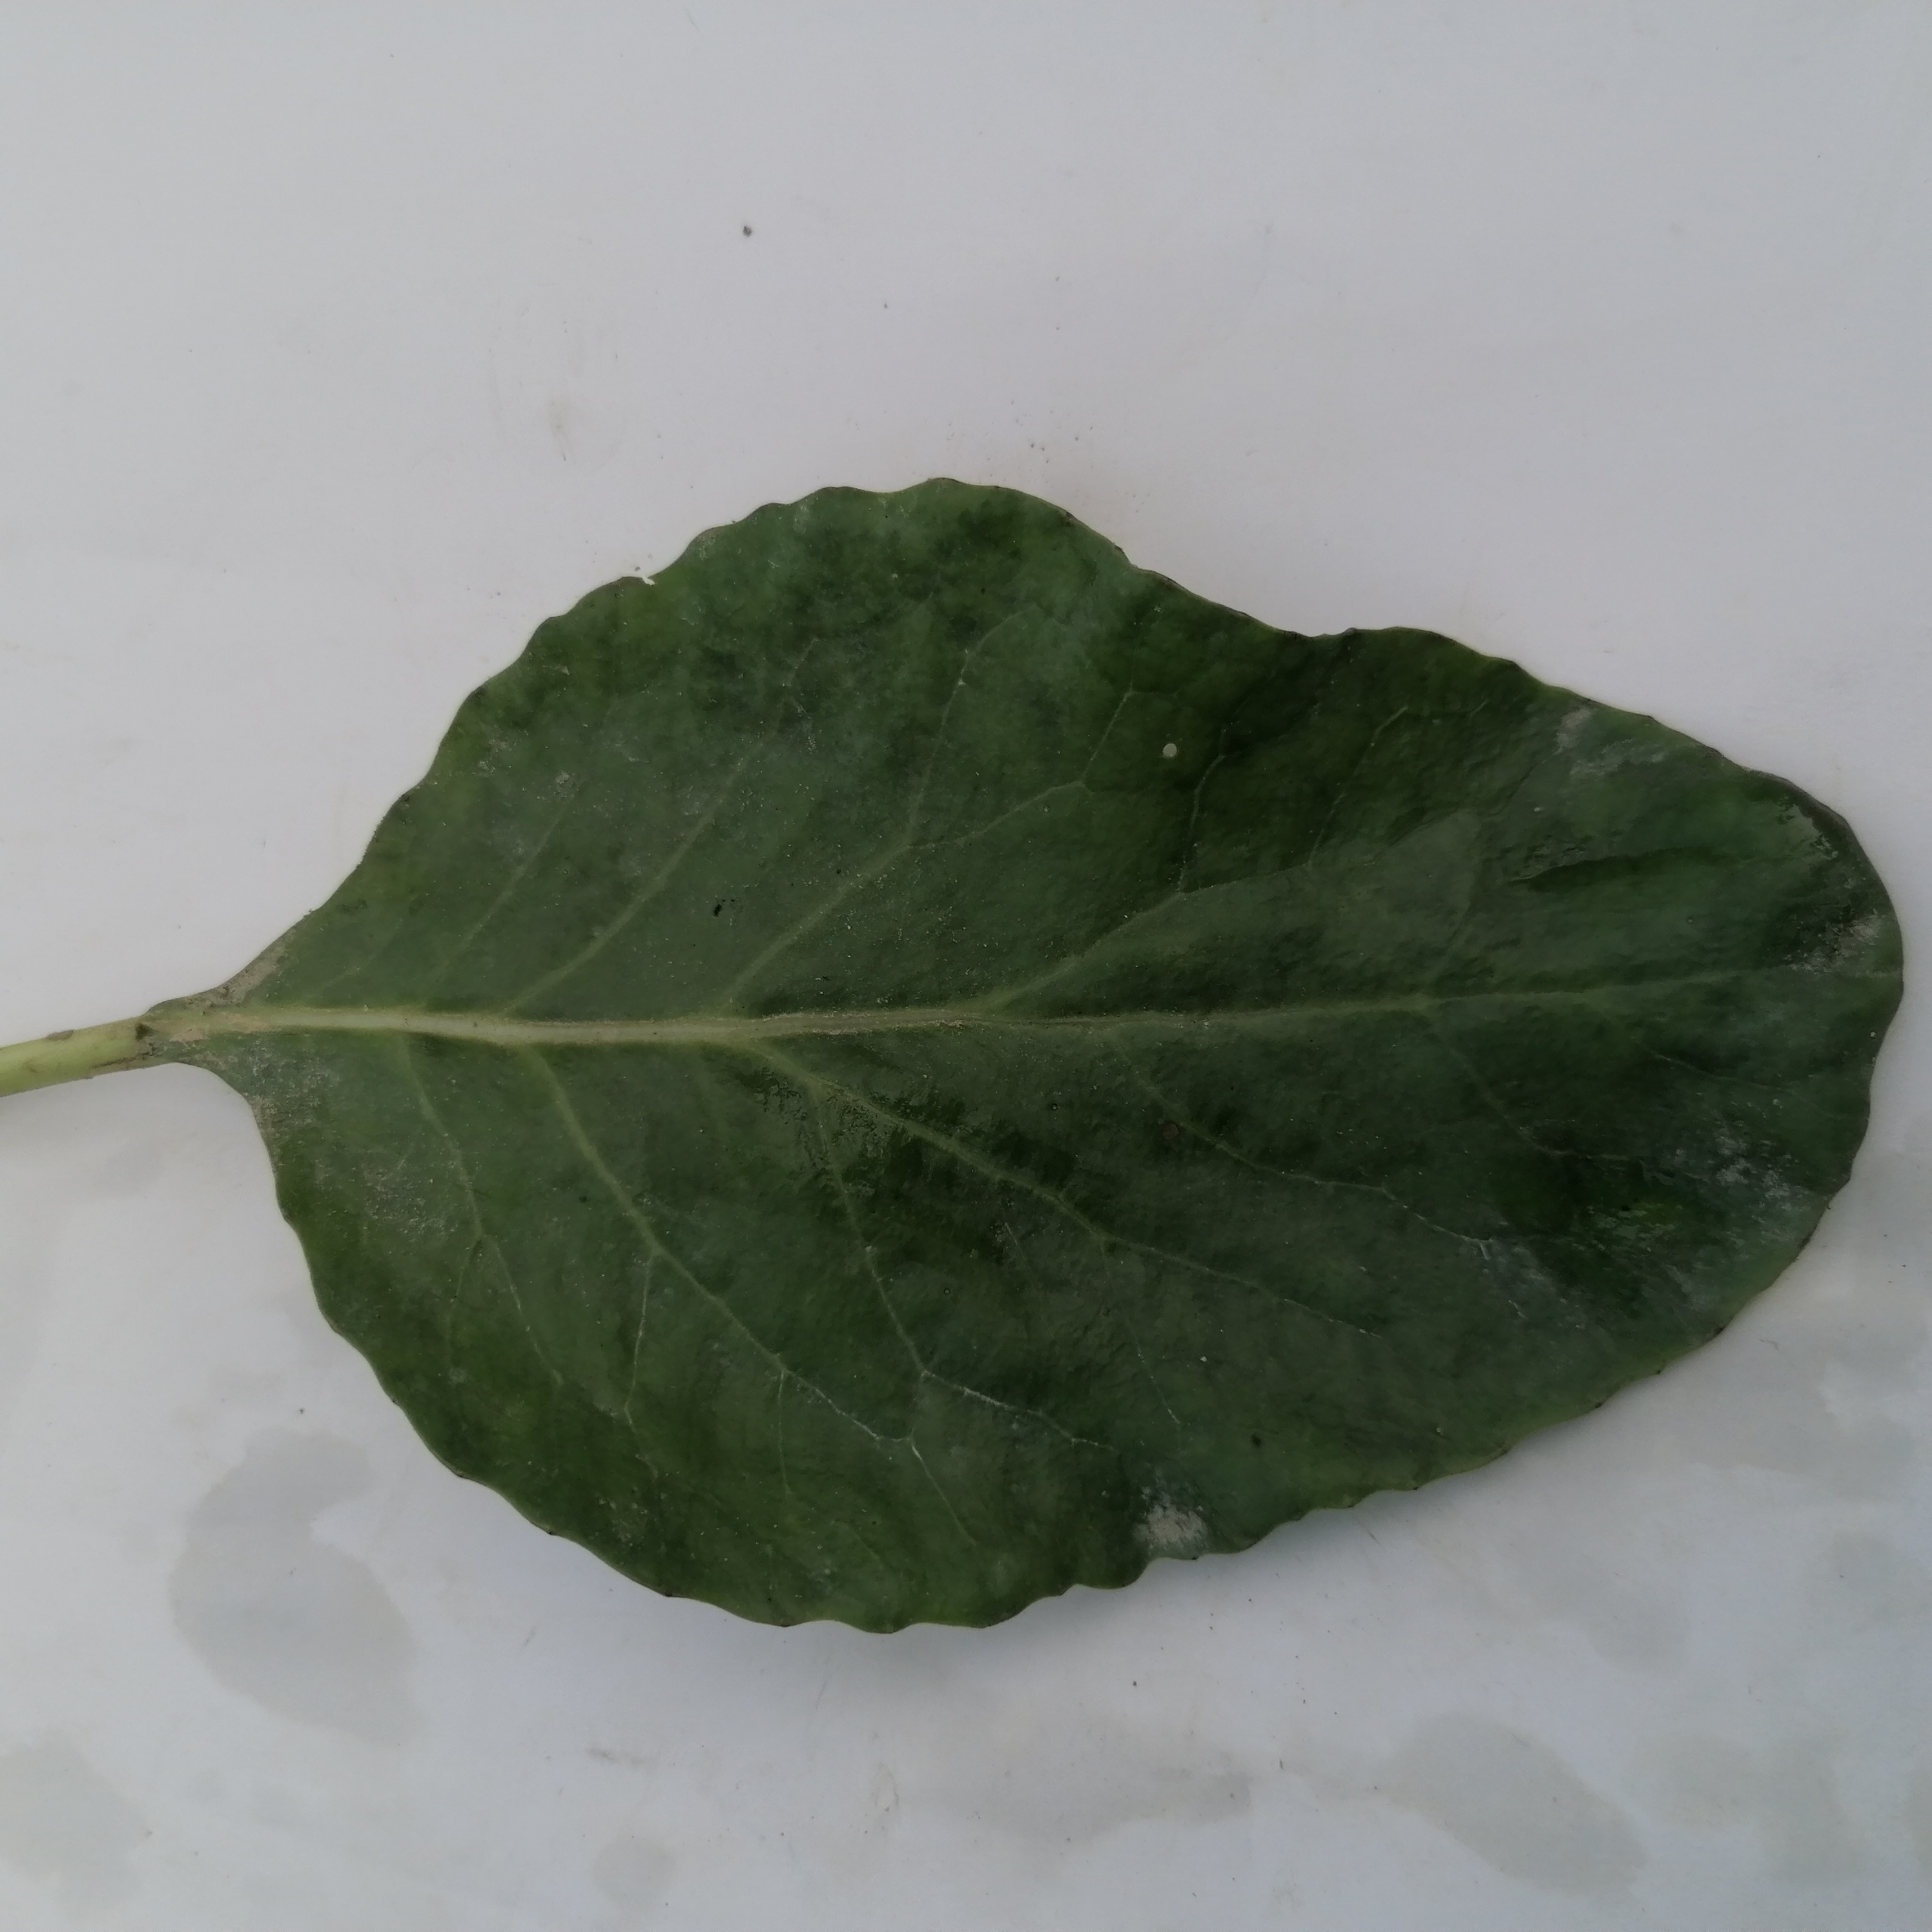
Label: Healthy